Lattice and bridged-T equalizers

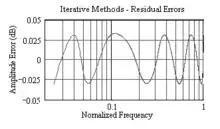
Residual amplitude error

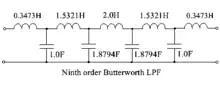
Ninth-order Butterworth filter

A cascade of three lattice sections, as shown, was chosen to achieve the required equalizer response.